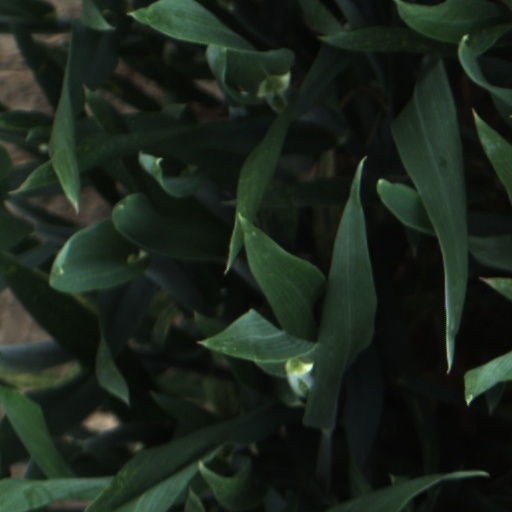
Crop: wheat